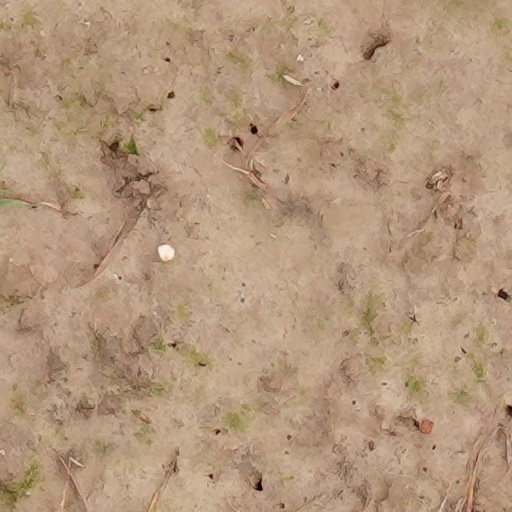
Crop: wheat